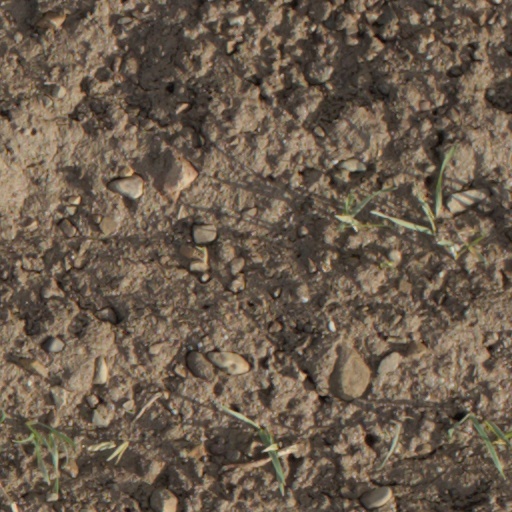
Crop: wheat